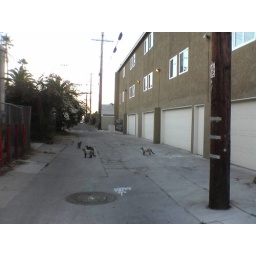
I wish I had been quicker with this one, there were 9 or 10 feral cats running in a pack.